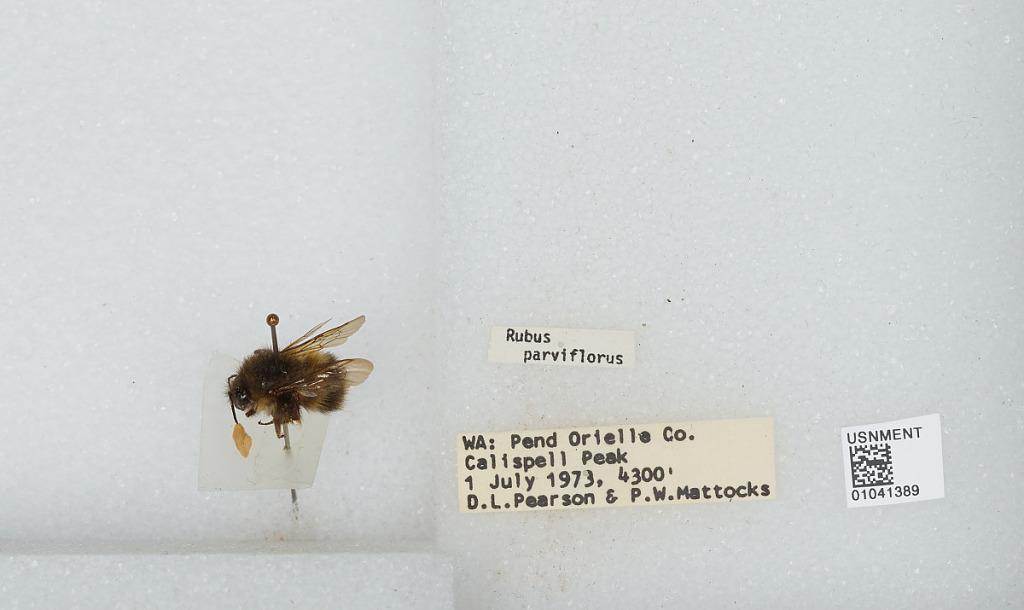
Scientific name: Bombus sp.
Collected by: D. Pearson & P. Mattocks
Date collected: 1973-7-1
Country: United States
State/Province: Washington
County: Pend Oreille
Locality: Calispell Peak
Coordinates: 48.4367, -117.503